Wilhelm Topps Minde

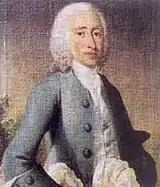
Hans Rasmussen Lange

The building was constructed in 1718 as with two dwellings for indigent relatives of the local merchant Hans Rasmussen Lange (16701750) and his wife Anna Margrethe von Essen. Lange ran his trading business from his home on Bryggergården at Algade 15. From 17111714, he served as councilman in Roskilde. From 1718–1719, he served as and in Roskilde. In 1713, Lange was also mentioned as the owner of a property in the street Bondetinget.